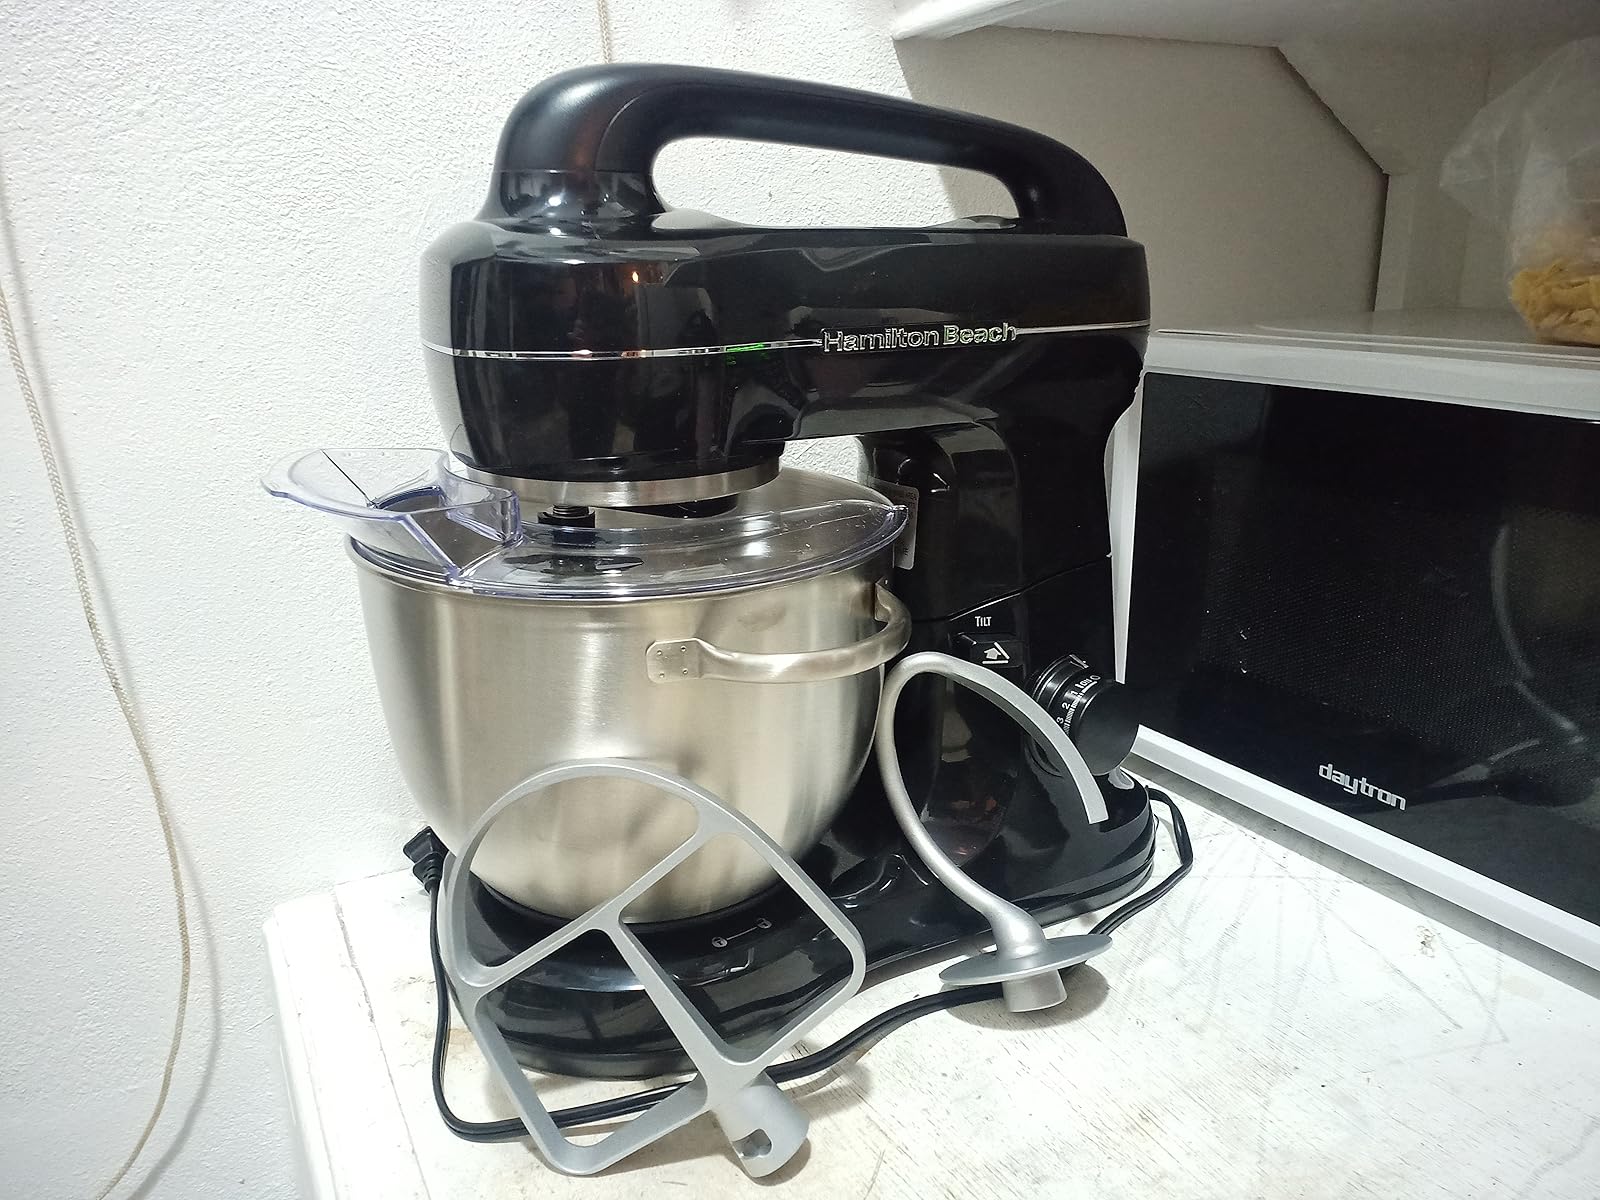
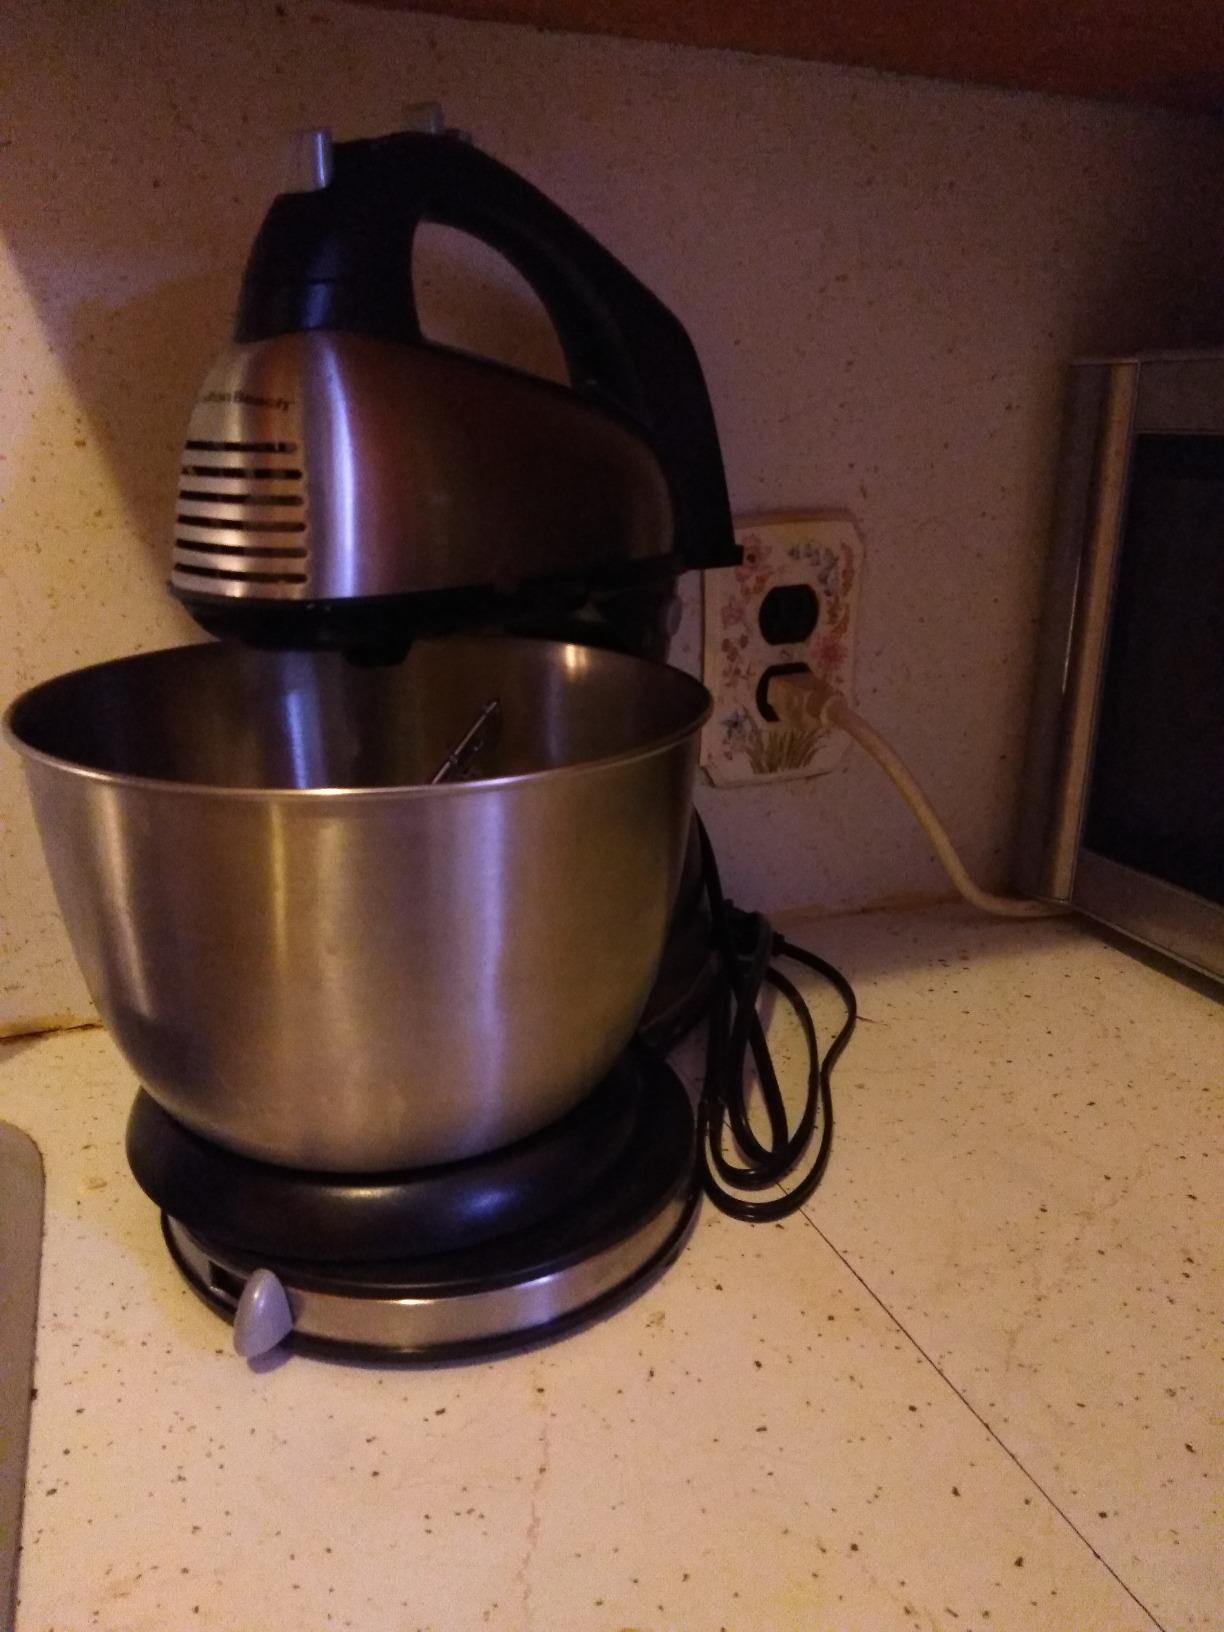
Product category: items_mixer
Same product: no